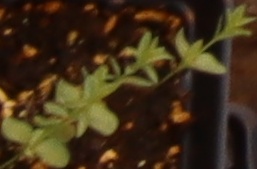
Label: Flax